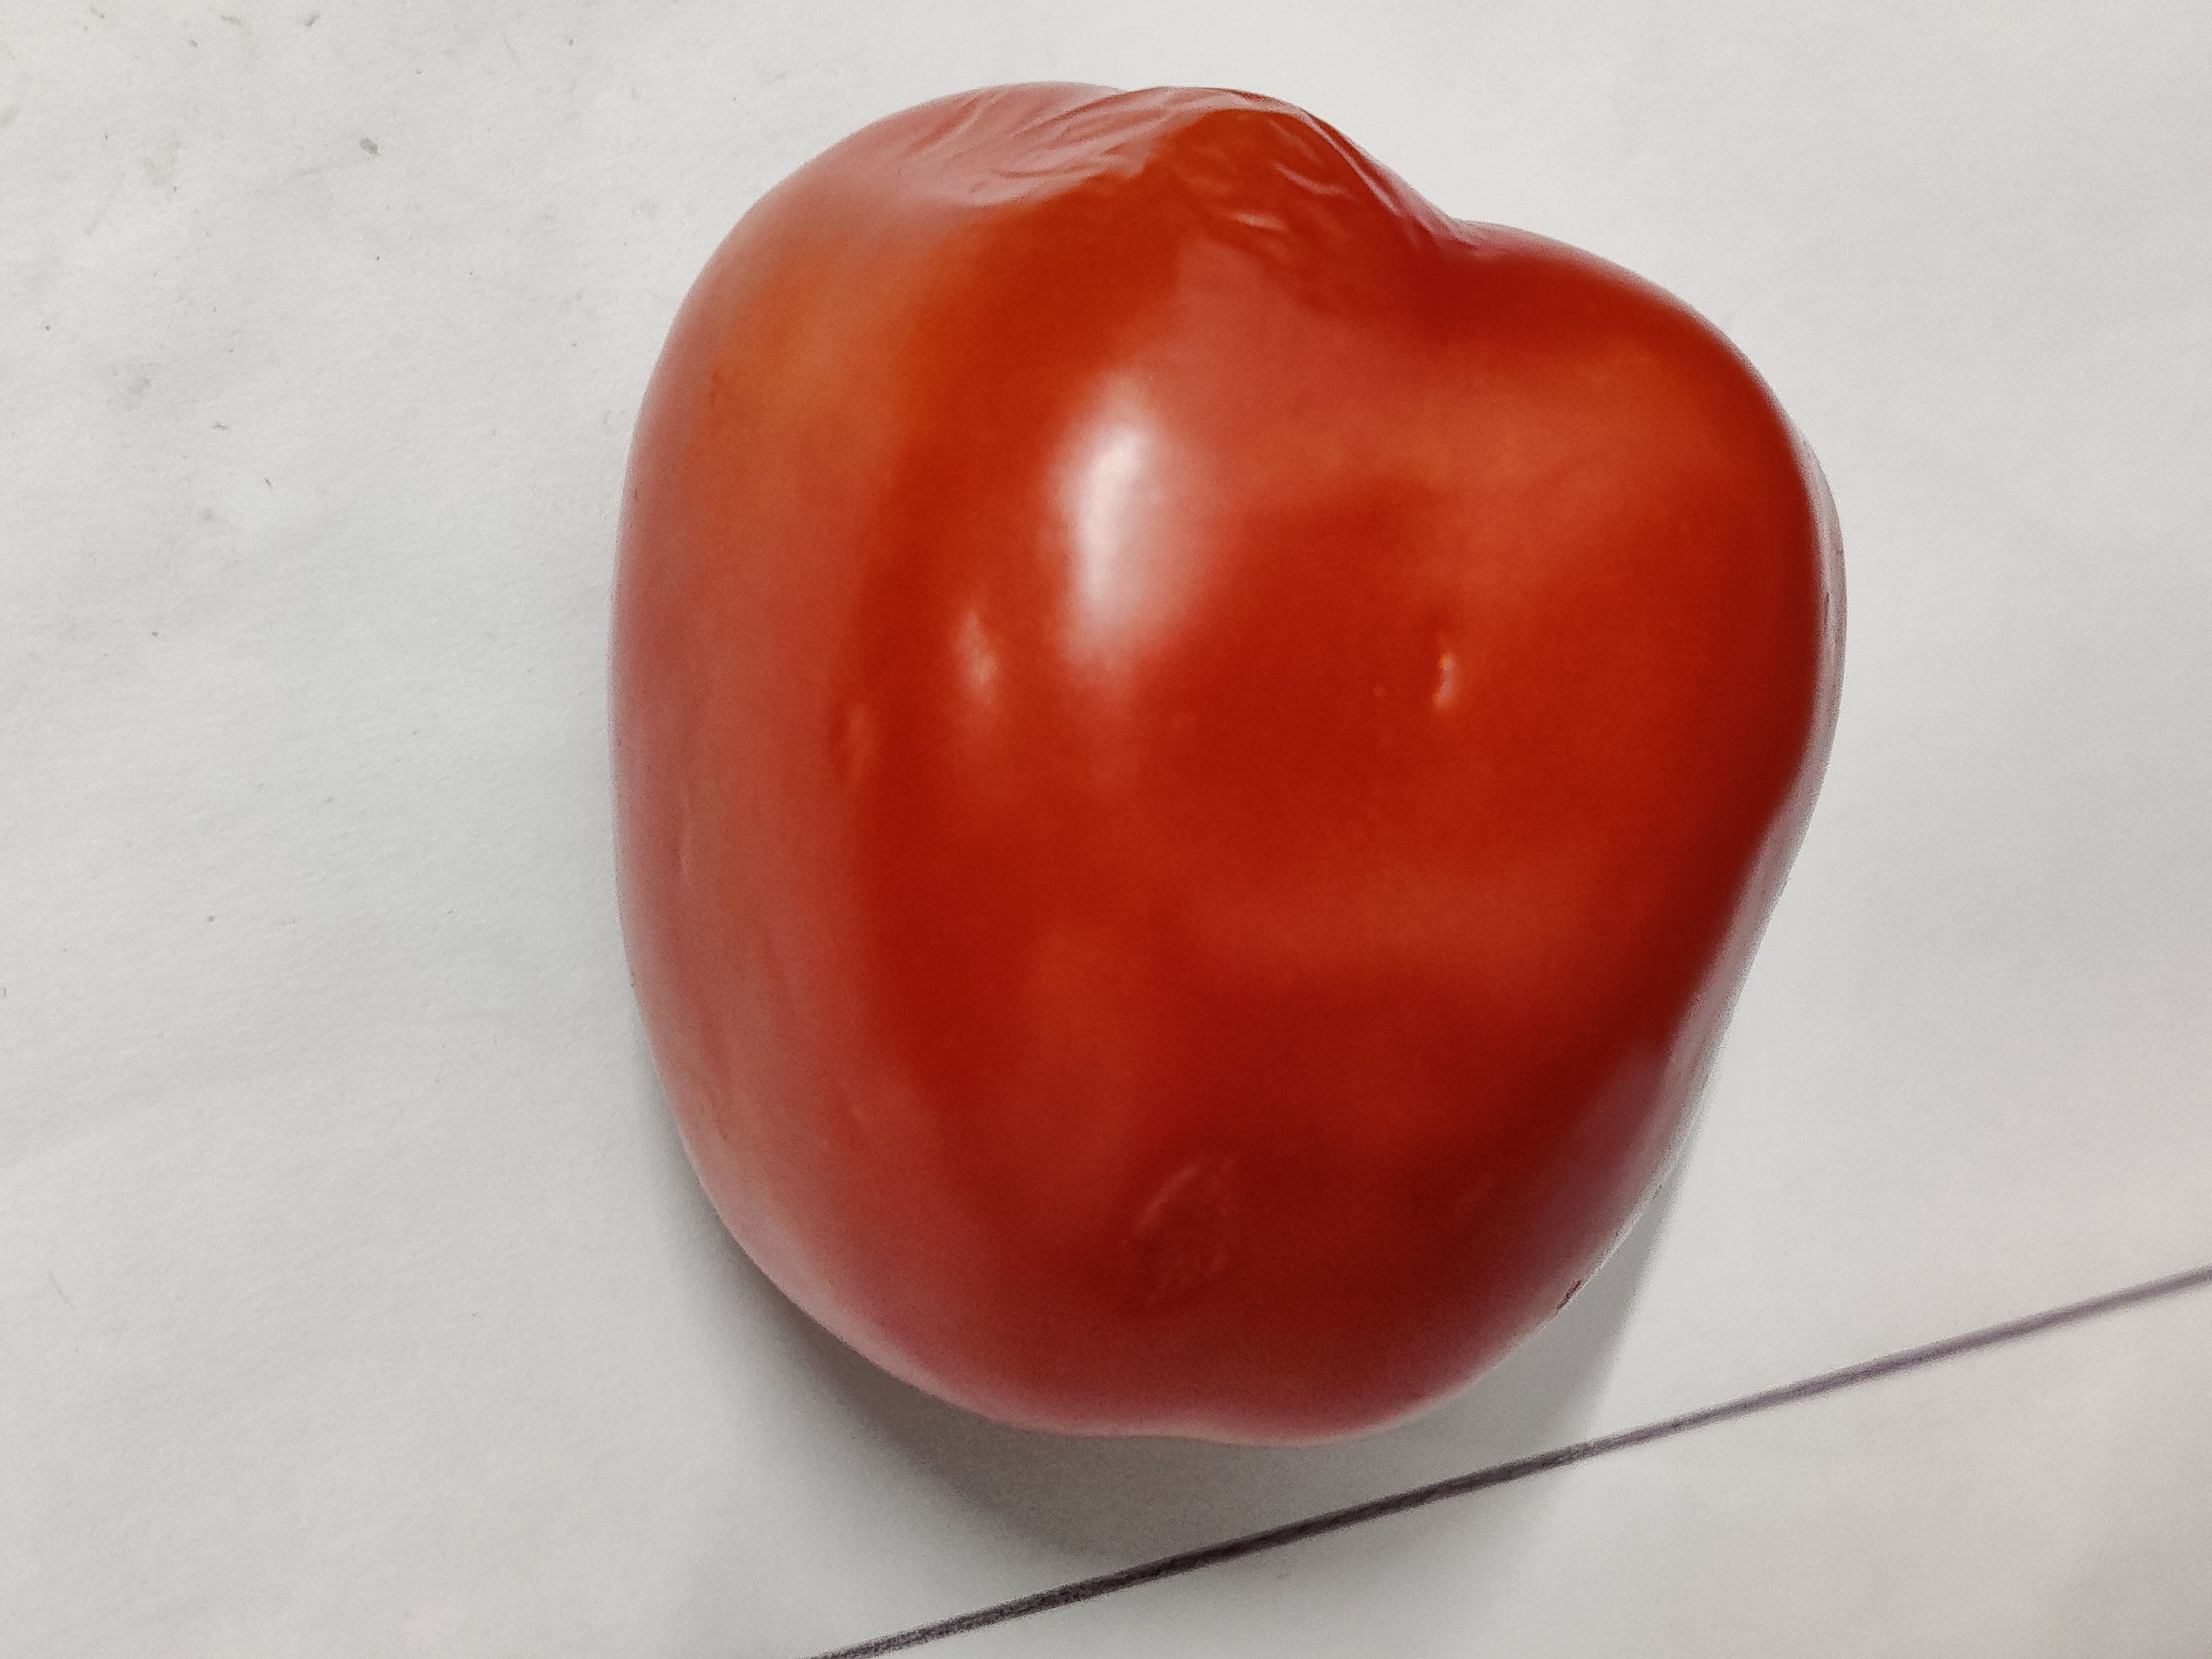
Fruit: tomatoes
Grade: 2nd-grade